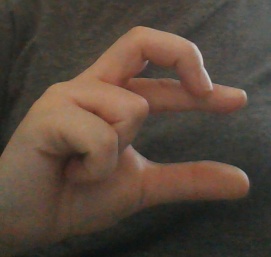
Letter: thal